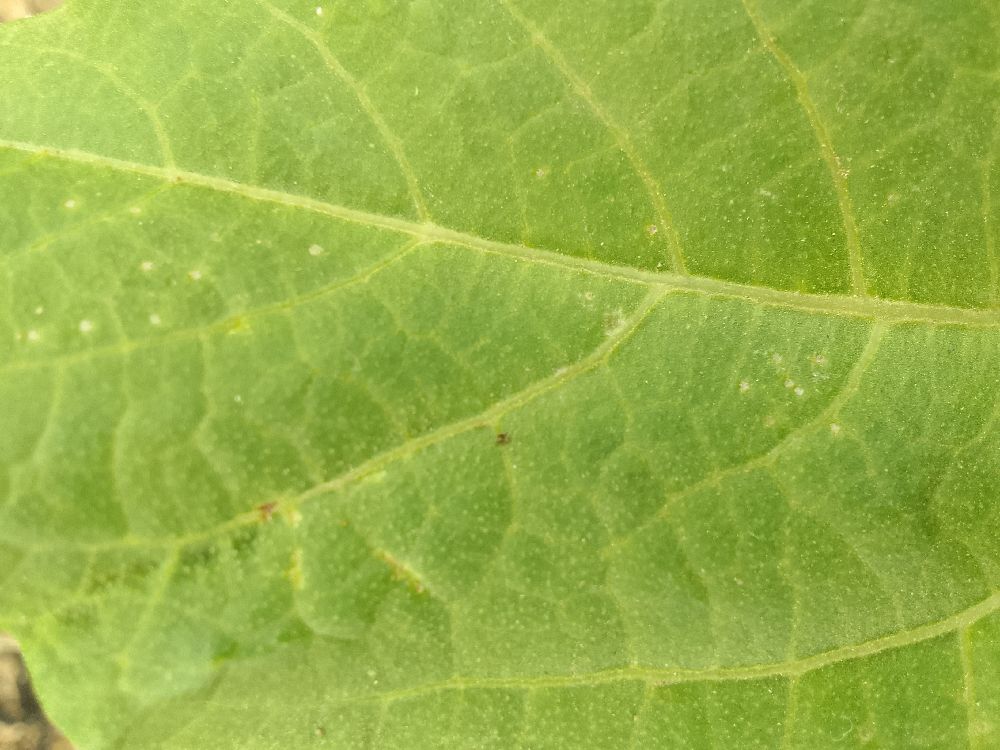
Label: healthy